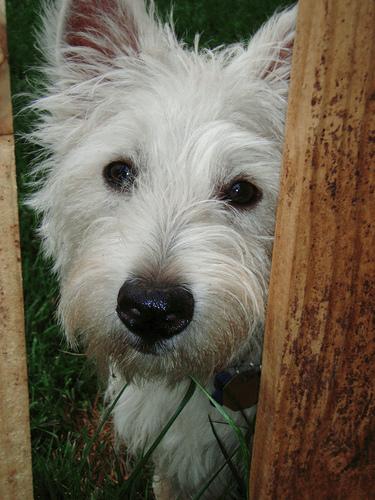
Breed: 209-n000040-West_Highland_white_terrier